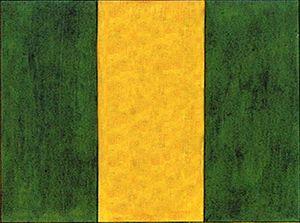
Pradejón est une commune de la communauté autonome de La Rioja, en Espagne.